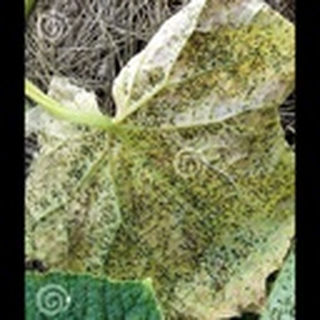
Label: cotton_aphids